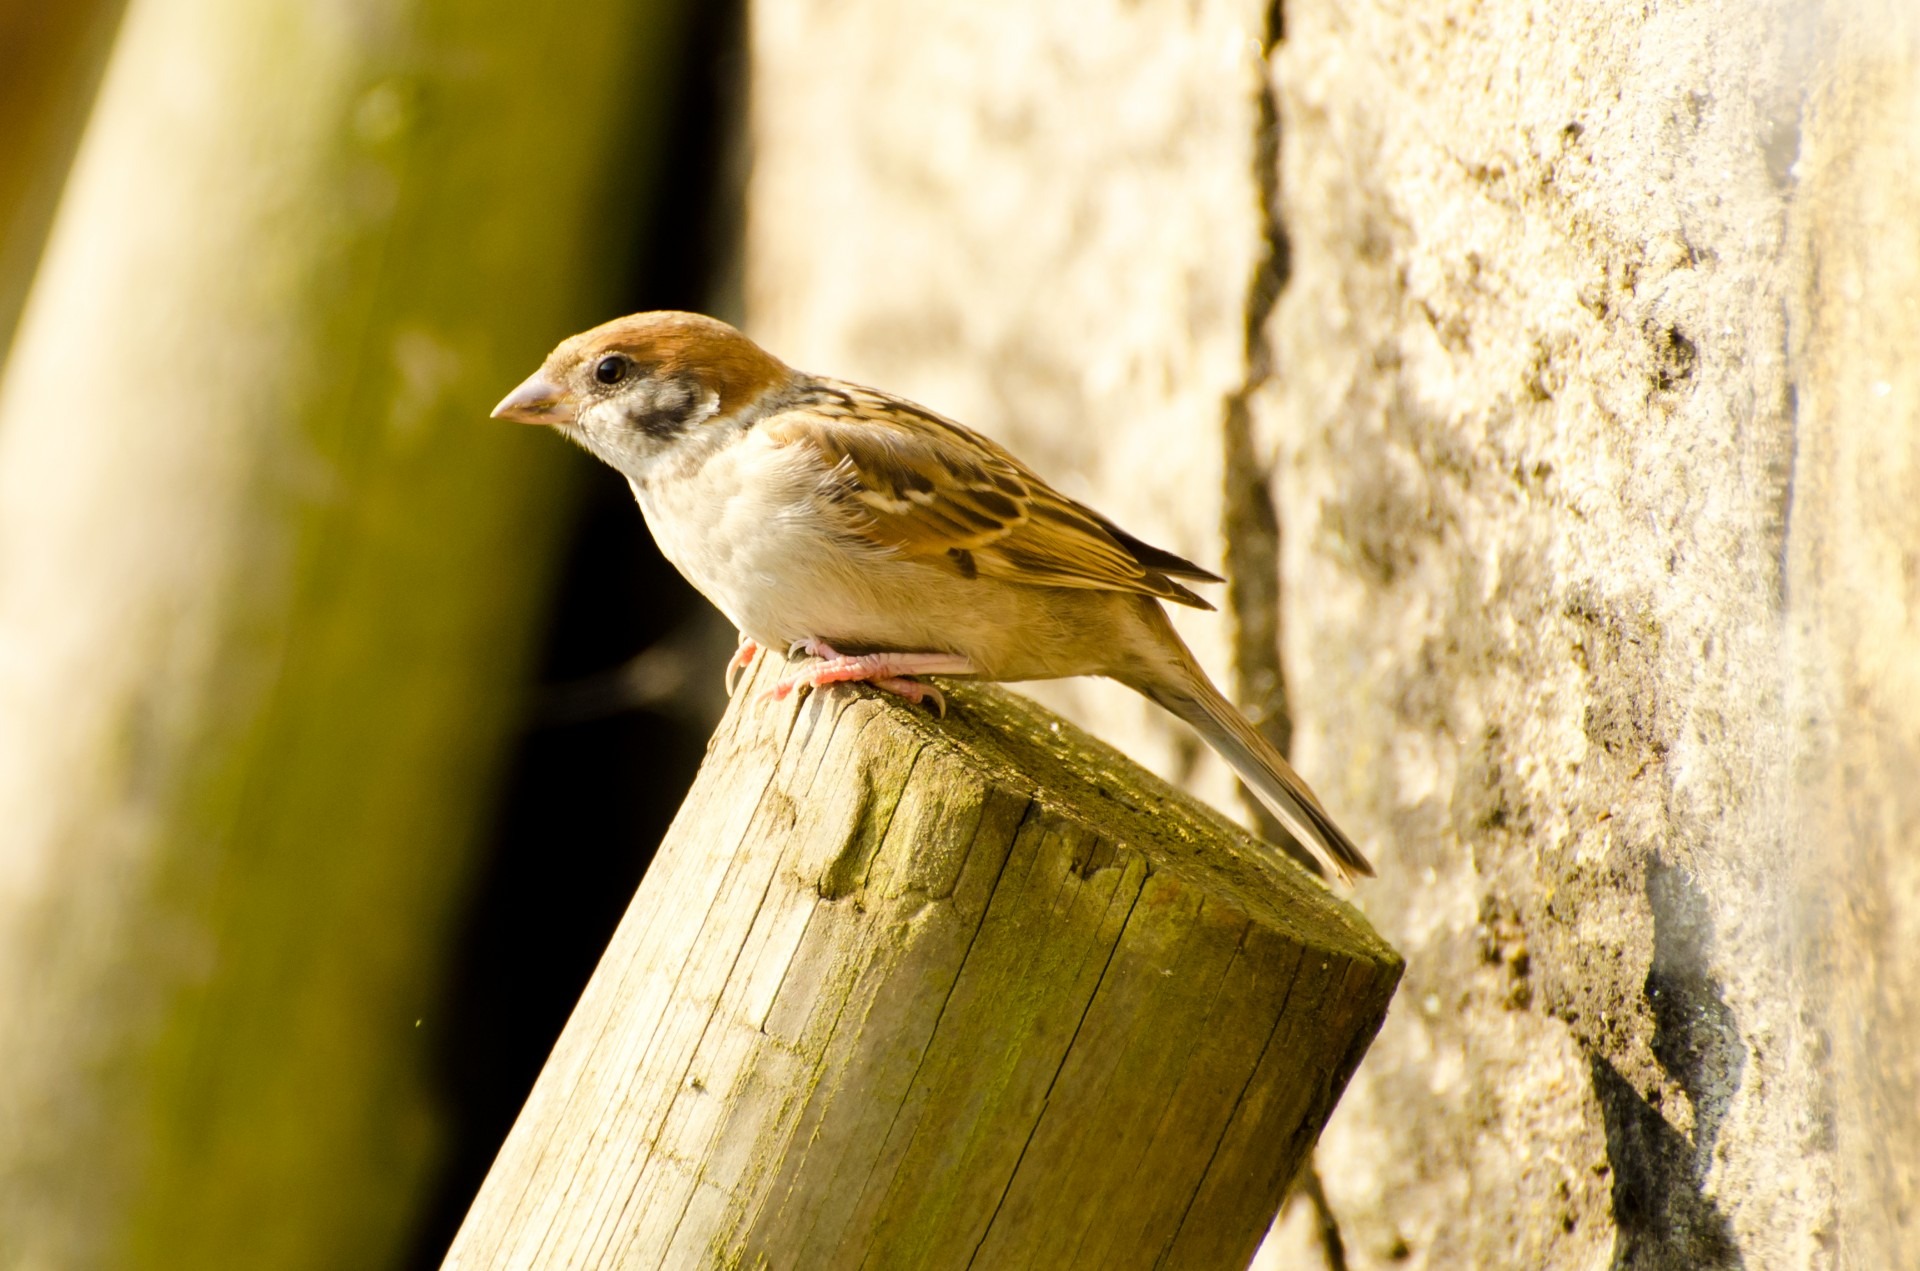
nature, outdoor, wilderness, branch, bird, animal, fly, wildlife, wild, beak, mammal, freedom, yellow, feather, avian, fauna, majestic, close up, wings, vertebrate, creature, sparrow, finch, aviator, house sparrow, old world flycatcher, perching bird, emberizidae